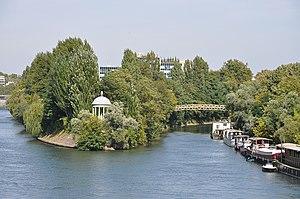
Temple de l'Amour sur la pointe sud de l'Ile de la Jatte à Neuilly-sur-Seine en Île-de France. Classé monument historique.
La passerelle piétonne de Neuilly franchit le petit bras de la Seine entre l'Île de la Jatte à Neuilly-sur-Seine, en banlieue parisienne. L'entrée sur la passerelle se fait à partir du boulevard Général Leclerc à Neuilly-sur-Seine, en face du boulevard d'Argenson.
Le Temple de l'Amour dit Temple de la Réserve du Roi est situé sur la pointe sud de l'Île de la Jatte à Neuilly-sur-Seine, dans le département de Hauts-de-Seine en Île-de-France.
L’île de la Jatte, autrefois appelée île de la Grande Jatte, est une île sur la Seine située dans le département des Hauts-de-Seine et partagée entre les communes de Neuilly-sur-Seine et Levallois-Perret, à 2 km de Paris.